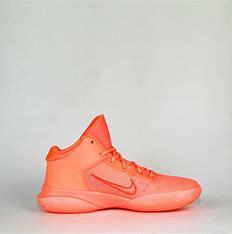
Brand: Nike
Model: Kyrie Flytrap 4